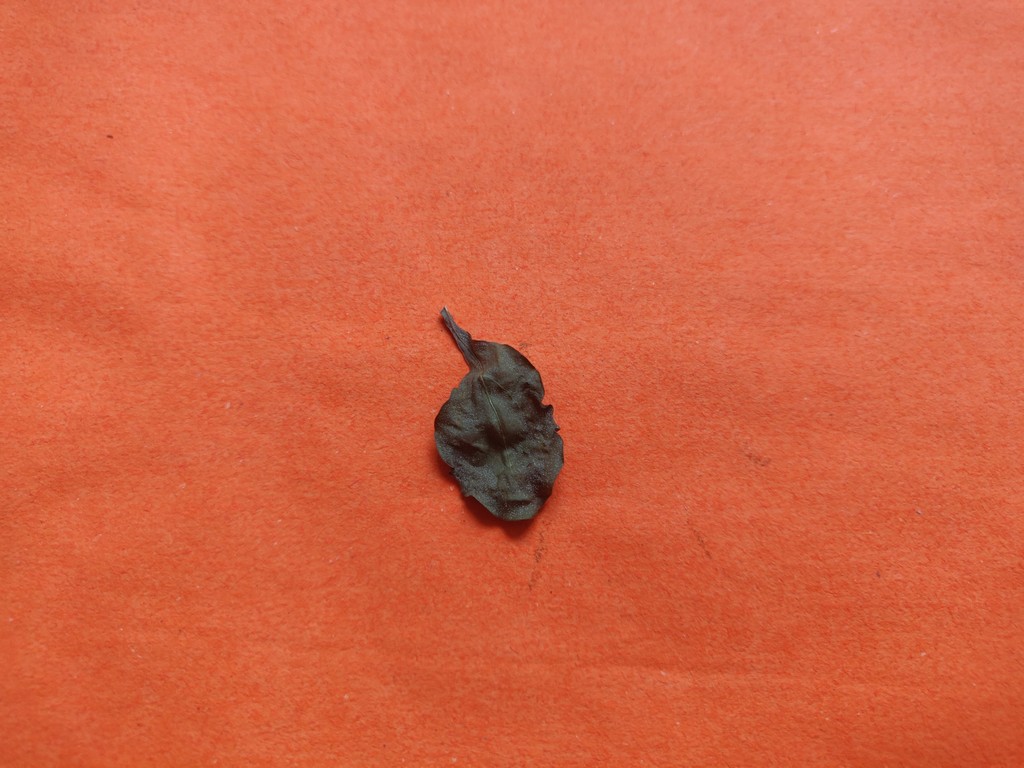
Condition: Dried
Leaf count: single
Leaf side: unknown